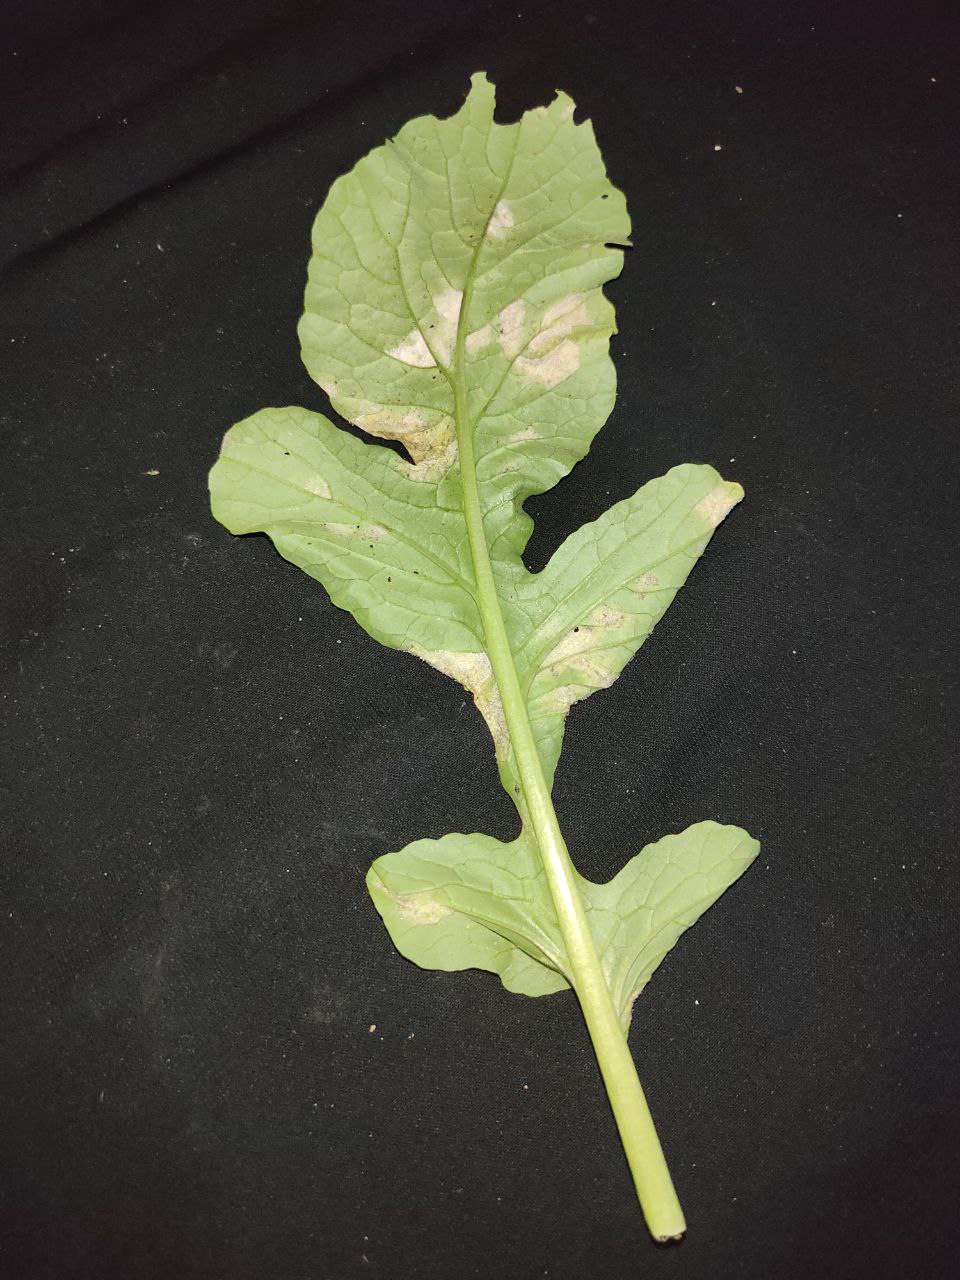
Label: Mosaic virus